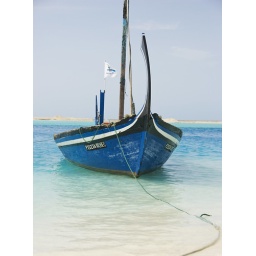
A small blue boat tied up in the harbour in the Maldives.Holiday Island Resort (Dhiffushi), South Ari Atoll, Maldives, Indian Ocean